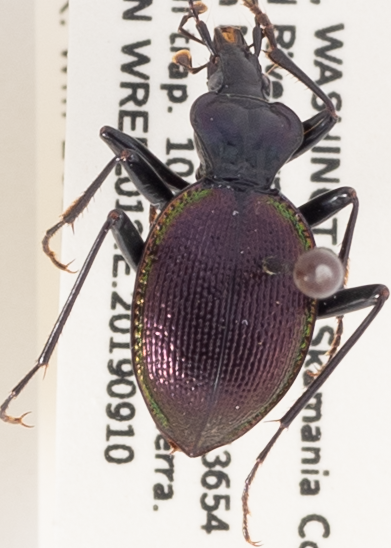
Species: Scaphinotus marginatus
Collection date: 2019-09-10 04:00:00
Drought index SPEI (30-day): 0.412
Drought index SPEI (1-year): -1.45
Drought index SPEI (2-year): -1.623